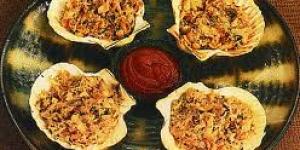
jaiba al horno